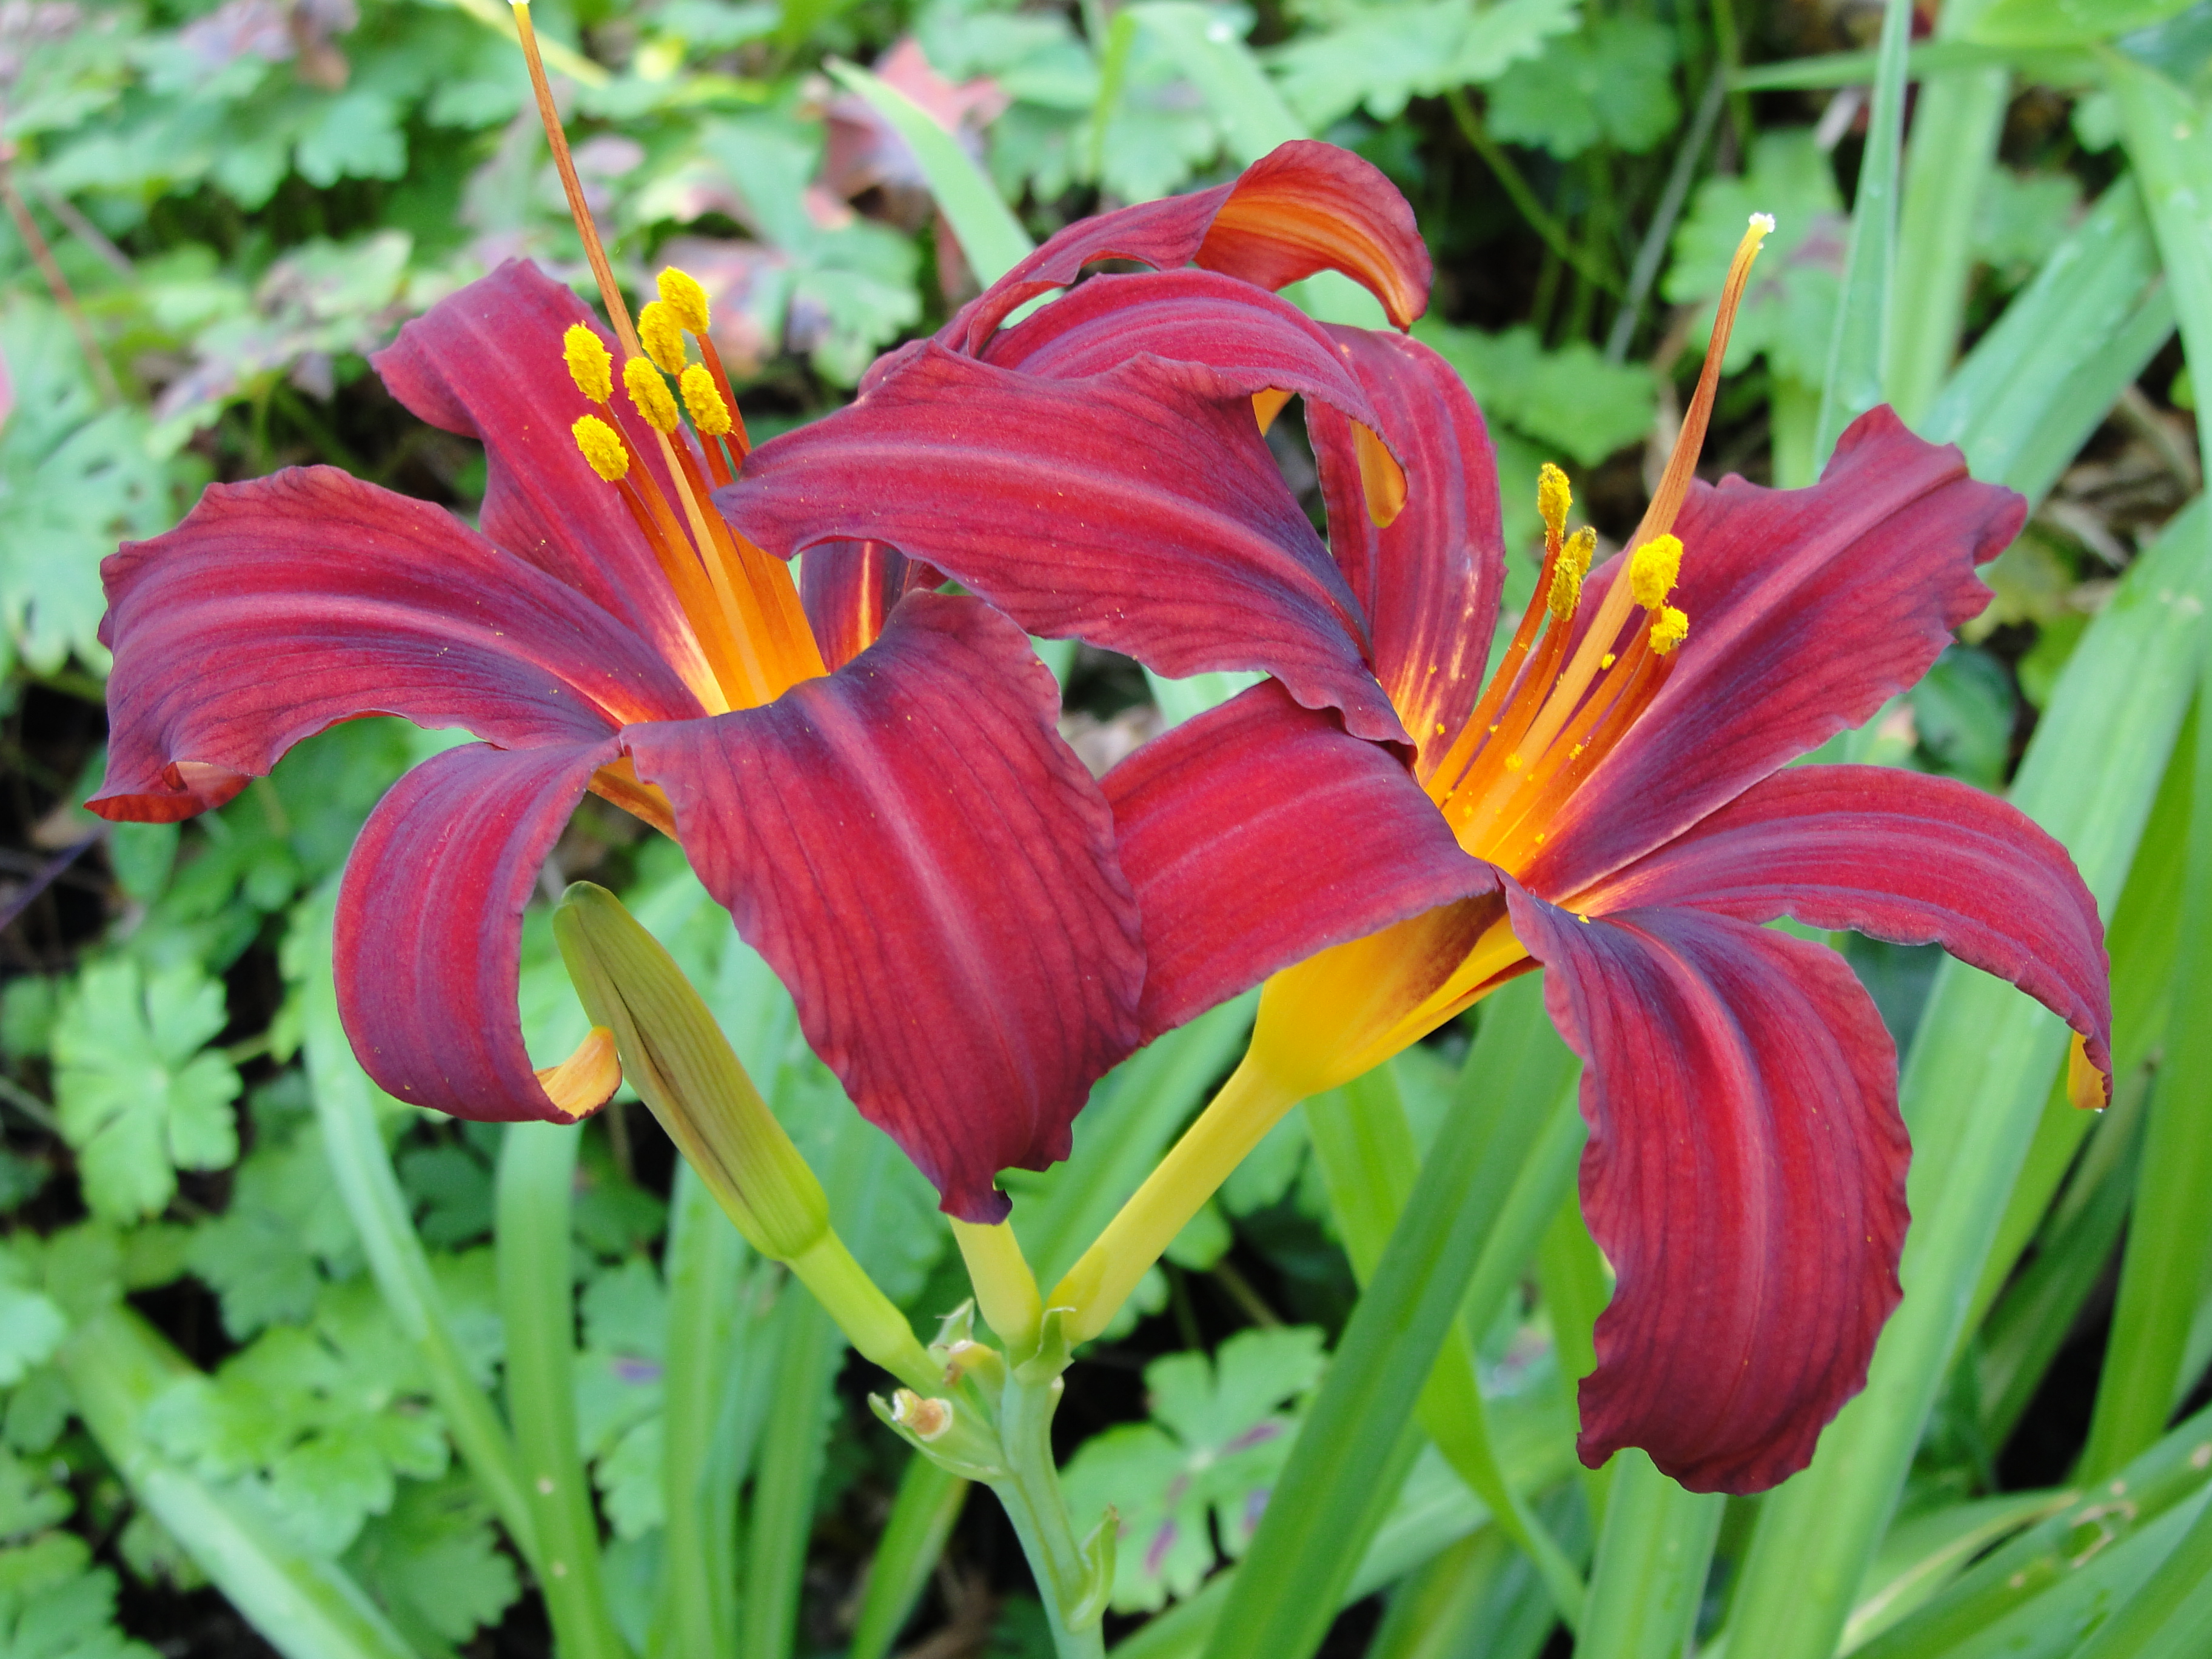
flower, lily, daylily, flora, plant, wildflower, orange lily, petal, lily family, annual plant